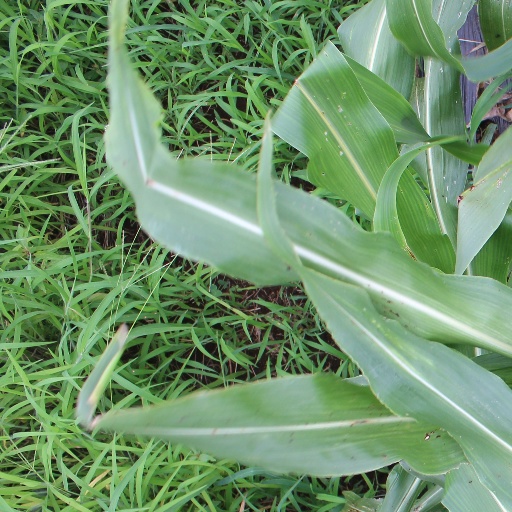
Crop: sorghum